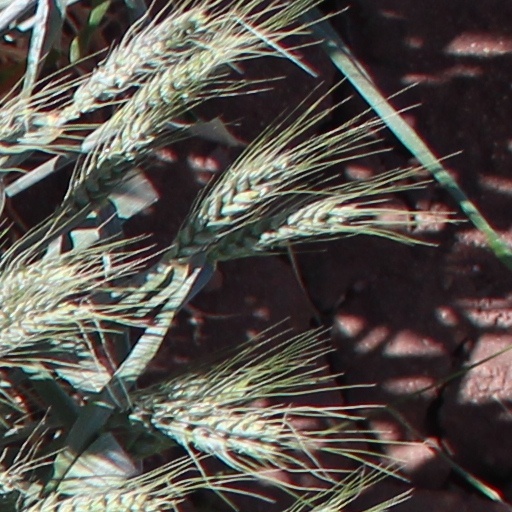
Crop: wheat